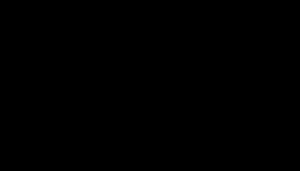
Les applications de l'amplificateur opérationnel sont divisées en deux grandes catégories suivant la nature de la contre-réaction :